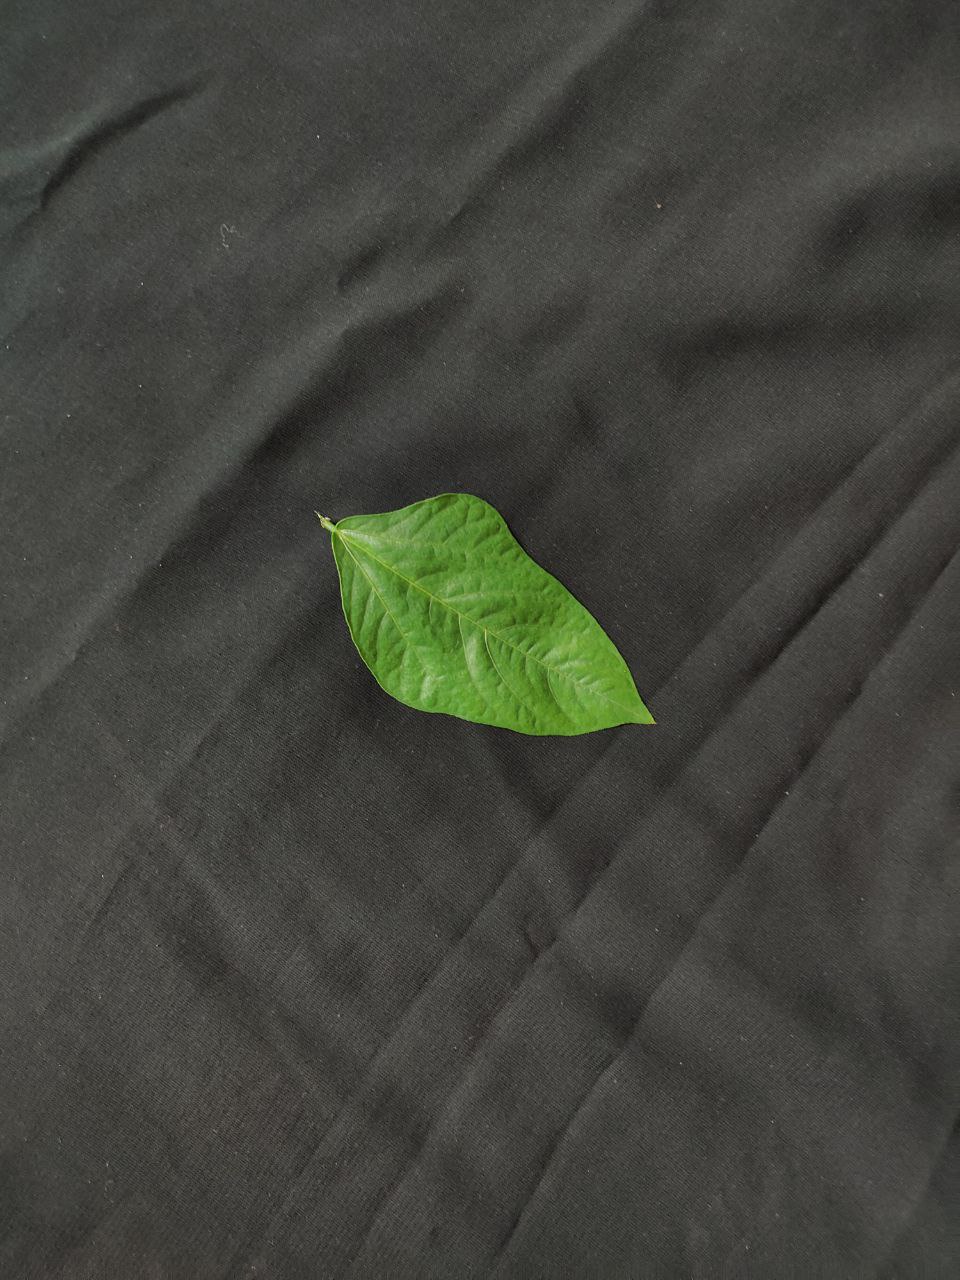
Crop: cowpea
Leaf condition: Fresh Leaf